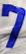
Number: 7